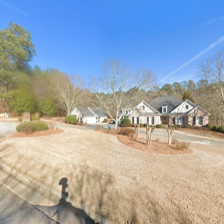
Label: streetView